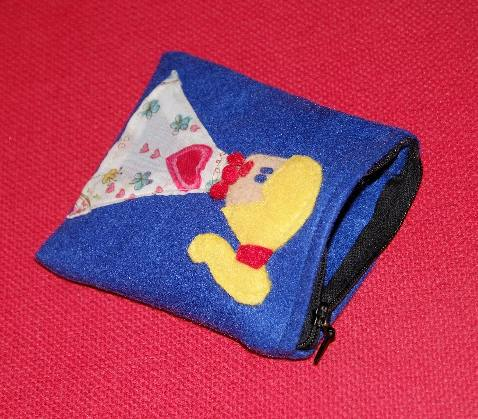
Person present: No